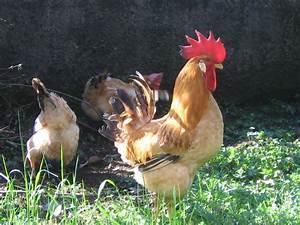
chicken